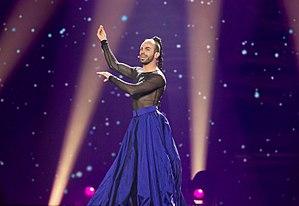
Le Monténégro participe au Concours Eurovision de la chanson, depuis sa cinquante-deuxième édition, en 2007, et ne l’a encore jamais remporté.